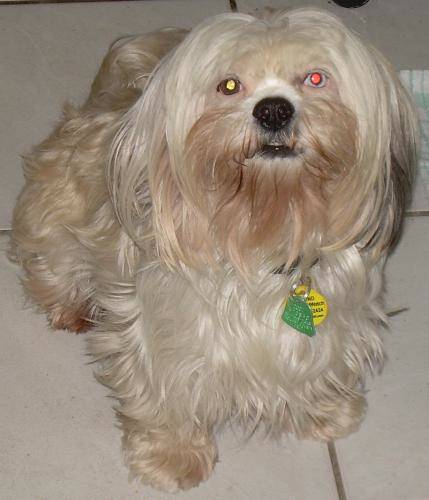
Label: dog